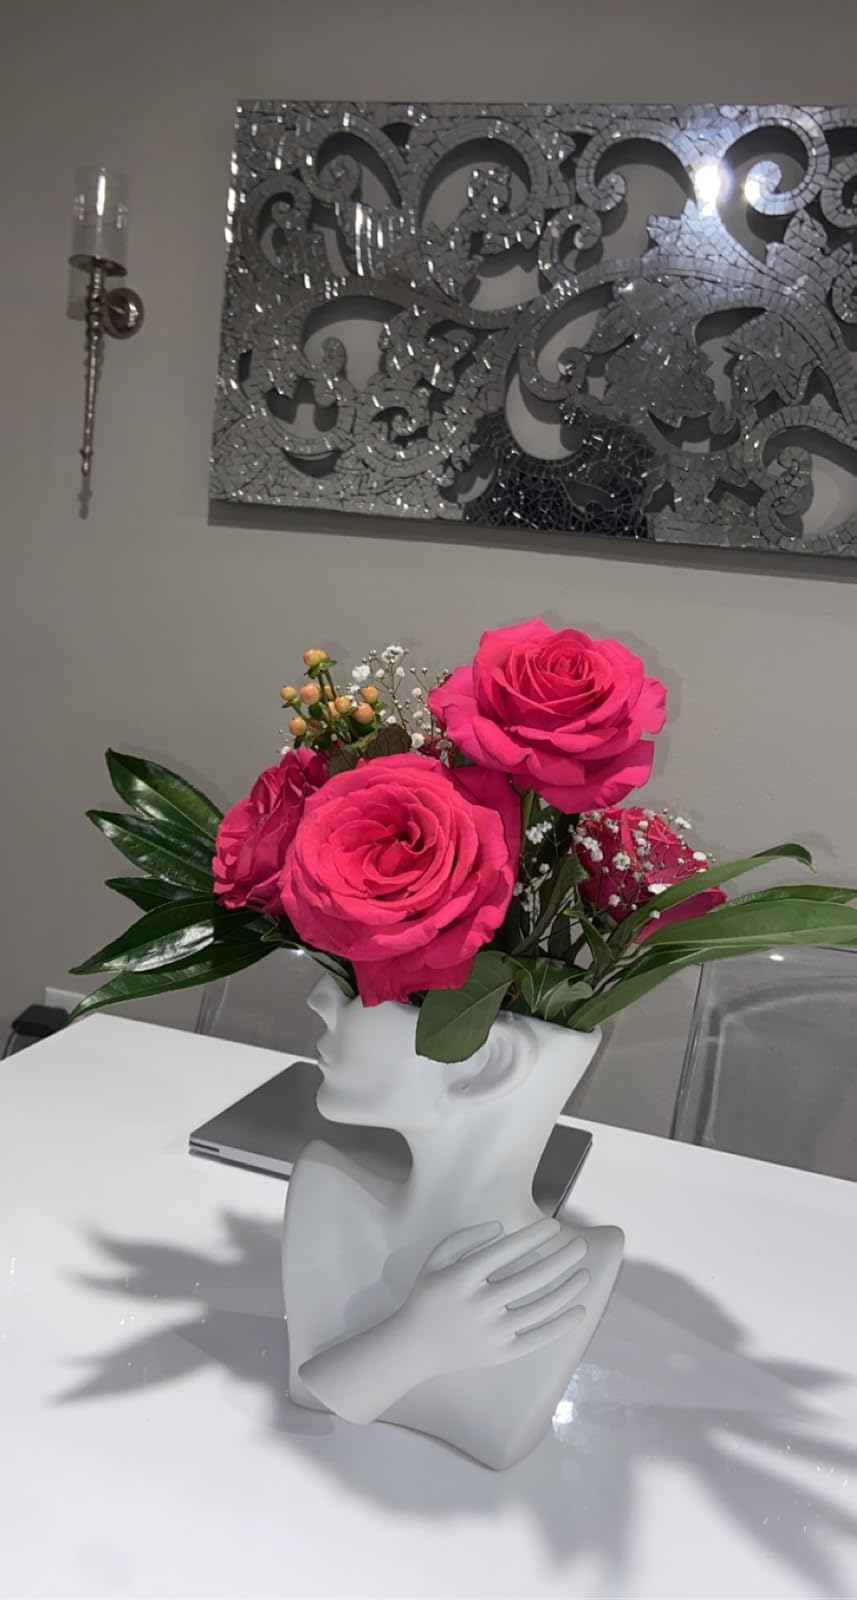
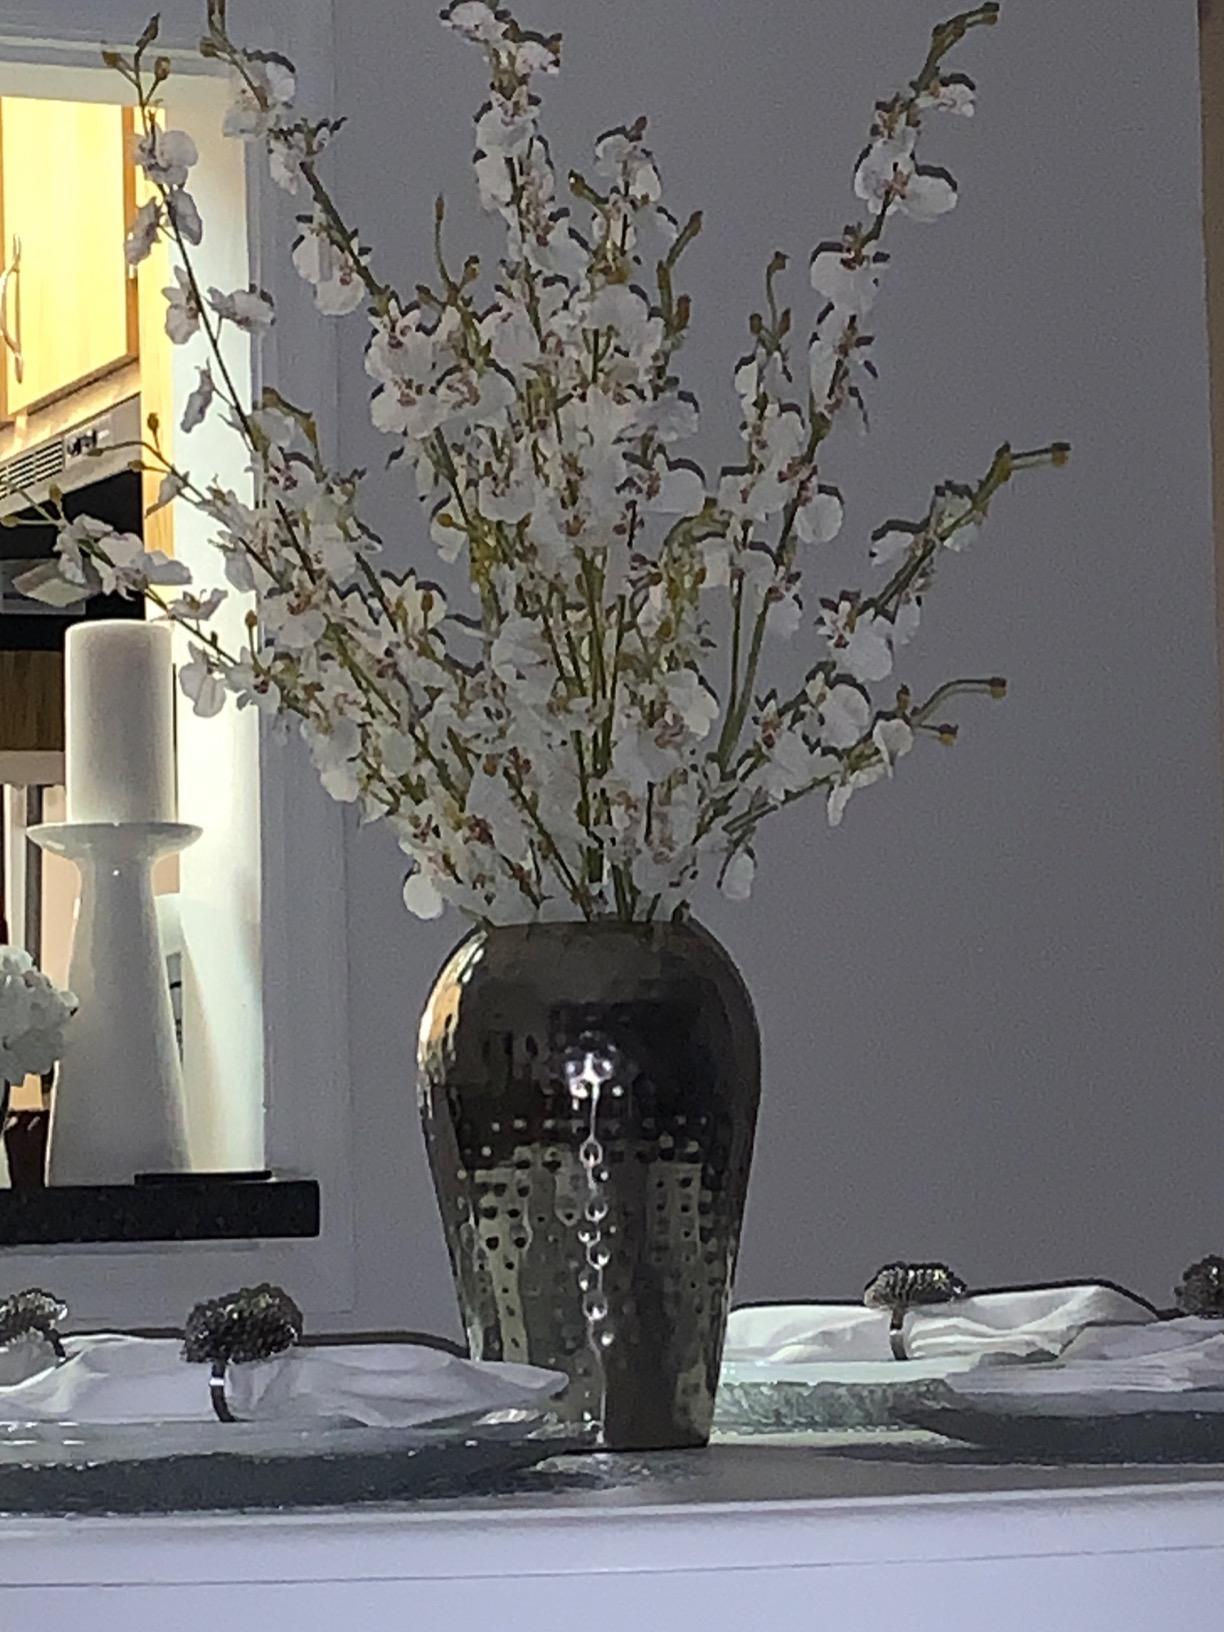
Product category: vase
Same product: no